Military history of Liechtenstein

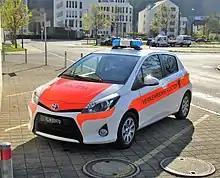
Liechtenstein Police

Both the County of Vaduz and the Lordship of Schellenberg respectively held regional militias tasked with the defending of their territories, primarily compositioned of Ministerialis. Similarly to their neighbour Switzerland, men of both states would enlist as mercenaries to fight in foreign conflicts, primarily in France, Naples, Netherlands, Austria and the Papal States. Most notably, such mercenaries saw significant action during the Swabian War of 1499, where Vaduz was invaded and burned by Swiss troops.